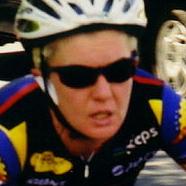
Age: 34